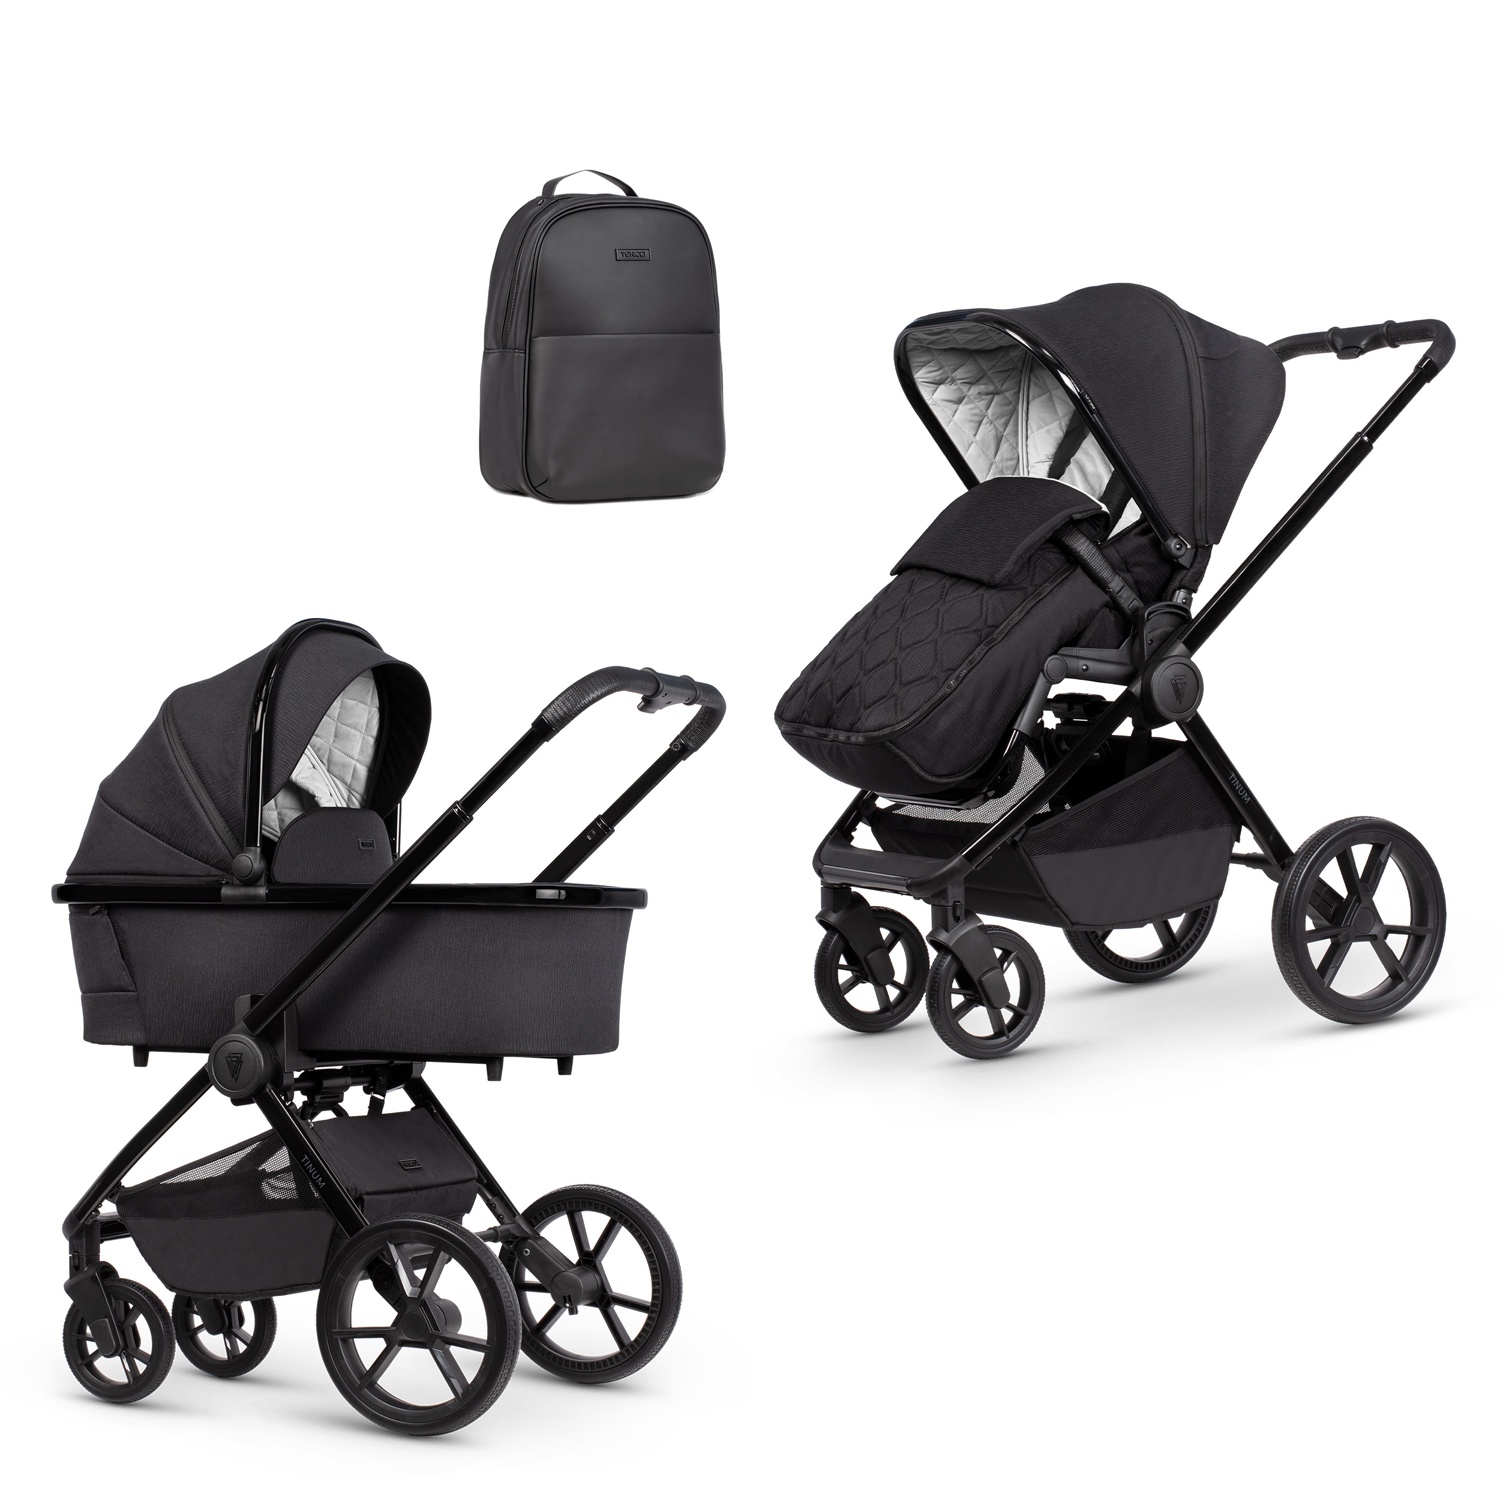
Duo Tinum Edge Raven - Special Edition Venicci
What's Included? • Frame • Carrycot • Seat Unit • Footmuff • Backpack • Changing mat • Rain Cover • Mosquito Net • Car Seat Adaptors Optional Extras • Car Seat • Isofix Base OUR RESPONSE TO THE ENTHUSIASTS OF MINIMALISM - TINUM EDGE Our response to minimalists and nature lovers. Discover the unique Tinum Edge that simplifies your everyday life in great style. Subtle, perfectly matched accessories set it apart from the crowd and give it a luxurious character. Power lies in nature and minimalism. An elegant choice for expectant parents who prefer more classic designs. Tinum Edge is a brand new version of Venicci pram. Calm, nature-inspired colours, well-matched details, and a range of reliable functionalities. Forest, Ocean, Mountains, Desert - these are the inspirations behind the creation of the intriguing colours of Tinum Edge. Each of them is practical for everyday life situations. Our first collection featuring a backpack. Breaking standards is our specialty. When designing our prams, we strongly focus on the fashion aspect. This time, we emphasised it by adding a convenient backpack to the Edge. Its timeless design will allow you to enjoy it not only during walks with your little one. Coordinated details. Convenient functionalities. Although more understated, Tinum Edge details still beautifully accentuate the pram's line. Subtle zips and a smooth handle perfectly complement the overall look. The pushchair seat features strap adjustment. Everyday convenience is also enhanced by the panoramic ventilation in the carrycot, a material with a UV 50 filter that reflects light, and puncture-proof, solid wheels. Discover the remaining solutions personally! Dimensions & Weights CARRYCOT L: 100CM | W: 58CM | H: 110CM WEIGHT (with chassis): 12KG SUITABILITY: 0 - 9KG SEAT UNIT L: 73CM | W: 58CM | H: 105CM WEIGHT (with chassis): 12KG SUITABILITY: 0 - 22KG CHASSIS (WITH SEAT UNIT & WHEELS) L: 41CM | W: 58CM | H: 63CM WEIGHT (chassis with wheels): 8KG WEIGHT (chassis without wheels): 5.5KG
Brand: Venicci
Category: Baby & Toddler > Baby Transport > Baby Strollers > Travel Systems